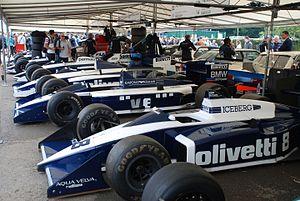
La Brabham BT56 est une monoplace de Formule 1 construite par l'écurie britannique Brabham Racing Organisation et engagée dans le cadre du championnat du monde de Formule 1 1987. Elle est pilotée par les Italiens Riccardo Patrese et Andrea De Cesaris. Patrese est remplacé par son compatriote Stefano Modena lors de la dernière manche de la saison, disputée en Australie.